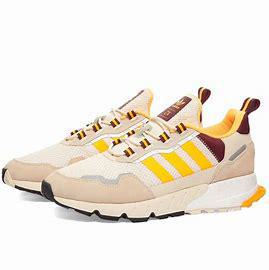
Brand: Adidas
Model: ZX 1K Boost